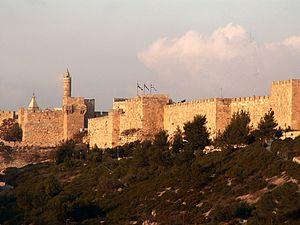
La vieille ville de Jérusalem est constituée de quatre quartiers qui sont entourés dans leur ensemble par les murailles de Jérusalem. Sa surface totale ne dépasse pas 0,86 km².